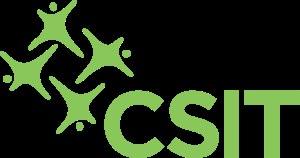
La Fédération sportive et gymnique du travail est une fédération omnisports agréée Jeunesse et Sports et Jeunesse et Éducation populaire. Elle a été créée en 1934 par fusion de la Fédération sportive du travail et de l'Union des sociétés sportives et gymniques du travail. Elle est membre du Comité national olympique et sportif français et de la Confédération sportive internationale travailliste et amateur.